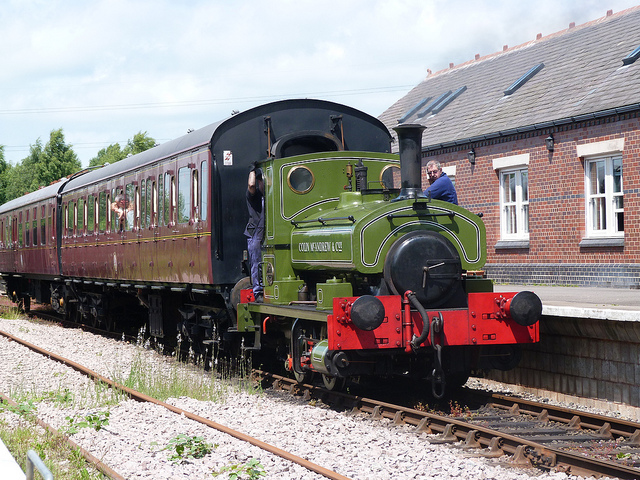
user: Given an image and a question. Answer the question in a short answer. Question: What is the transportation on? Short Answer:
assistant: track